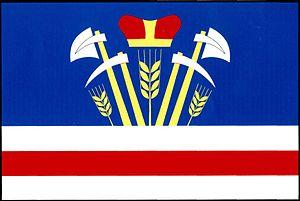
Rohozná est une commune du district de Jihlava, dans la région de Vysočina, en République tchèque. Sa population s'élevait à 423 habitants en 2019.